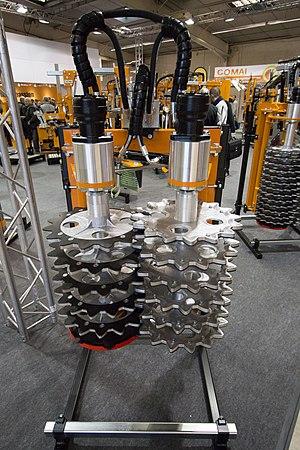
SITEVI 2017 - Prétailleuse 1 rang
La prétailleuse est une machine agricole portée par un tracteur destinée à la prétaille de la vigne.